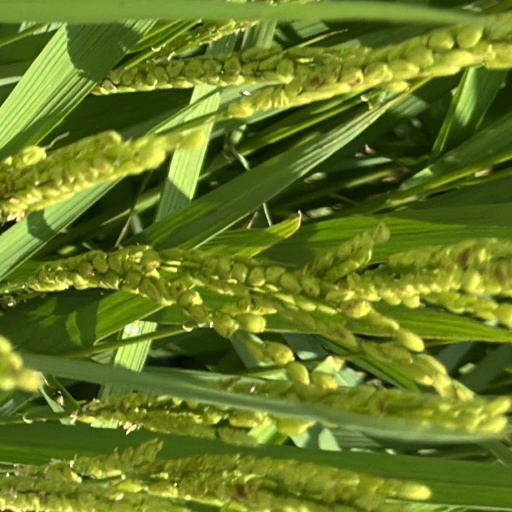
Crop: rice